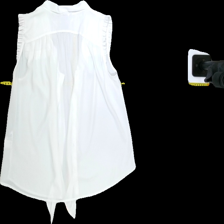
View: back
Type: Tank top
Category: Ladies
Brand: H&M
Colors: White
Material: 100%polyester
Pattern: Plain
Cut: Regular, Collar
Size: 36
Season: Summer
Trend: No trend
Stains: Yes
Price range: 50-100
Recommended usage: Export